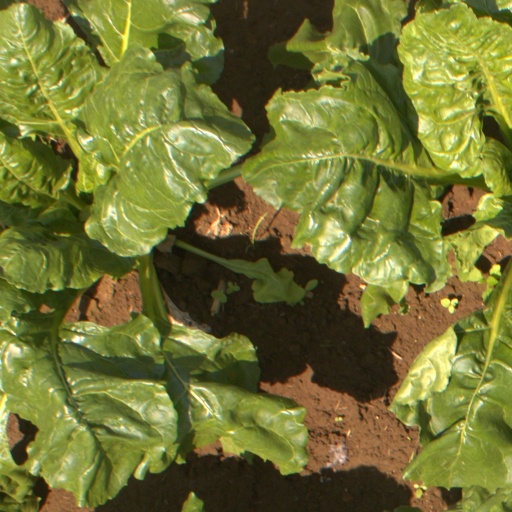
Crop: sugar beet